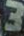
Number: 3